R. Clint Cole

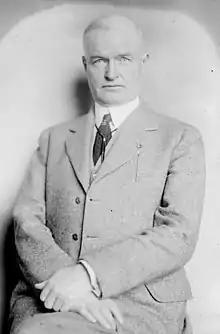
R. Clint Cole c. 1920

Raymond Clinton Cole (August 21, 1870 – February 8, 1957) was an American lawyer and politician who served three terms a U.S. Representative from Ohio from 1919 to 1925. He was the brother of Ralph Dayton Cole, who also served in Congress.